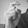
ASL letter: X